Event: Nepal Earthquake
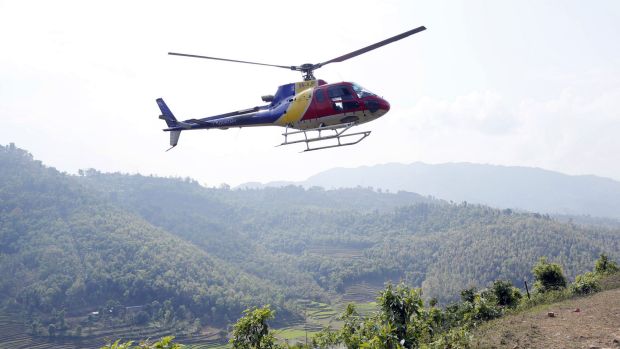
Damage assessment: no_damage